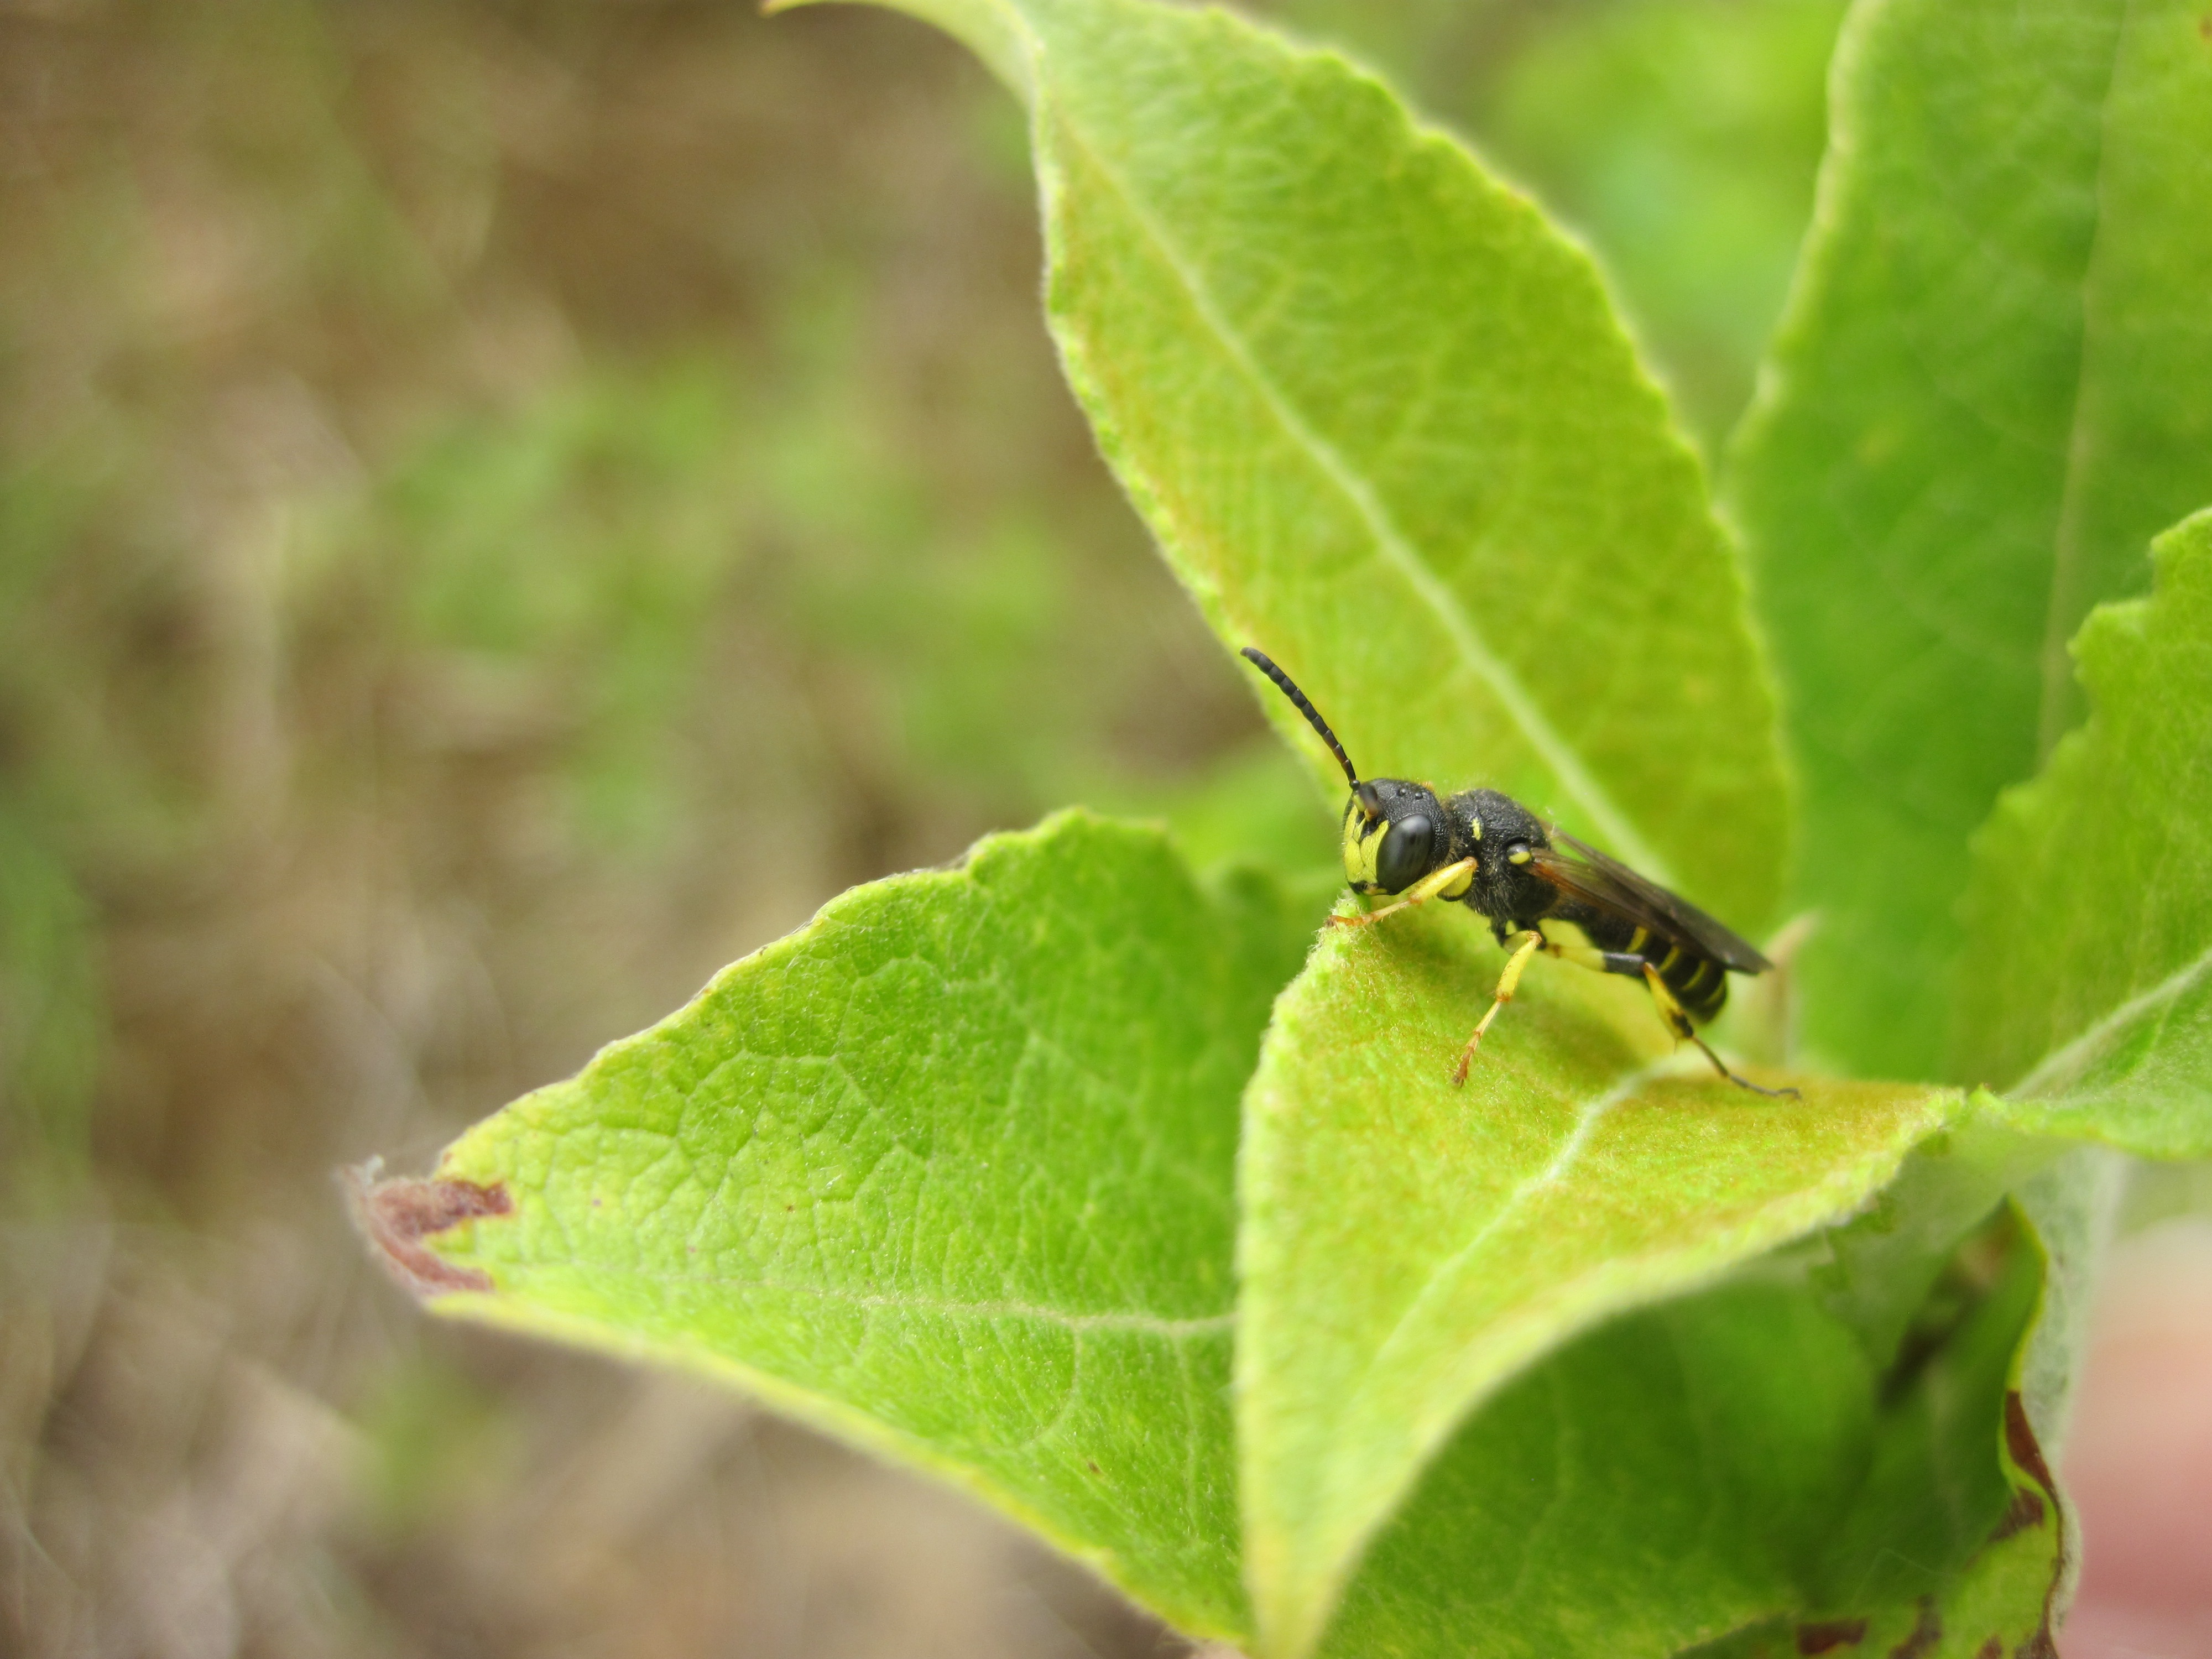
nature, plant, leaf, flower, green, insect, close, fauna, invertebrate, hoverfly, leaves, macro photography, bombycidae